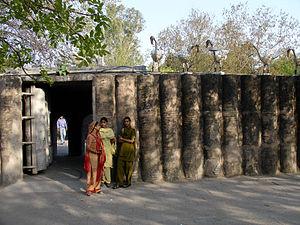
Le Rock Garden est un environnement visionnaire créé par Nek Chand à Chandigarh.